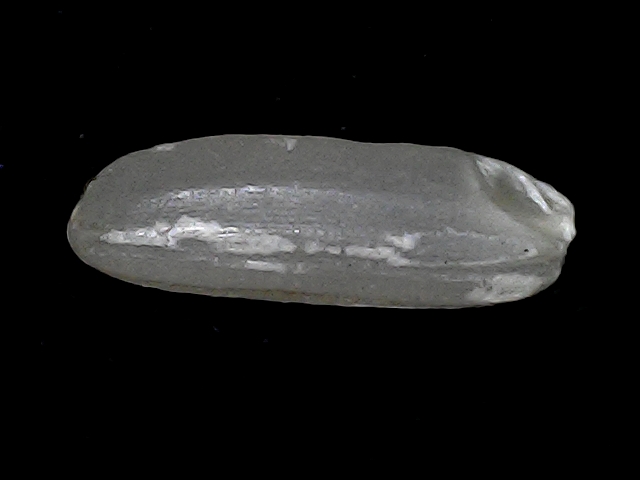
Rice variety: BD85